34th Ohio Infantry Regiment

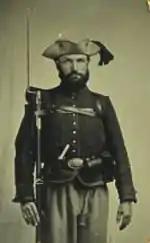
old picture of oddly dressed American Civil War soldier

The 34th Ohio Infantry Regiment was raised at Camp Lucas near Cincinnati on September 1, 1861 by Abram S. Piatt at his personal expense. Most of the recruits came from the western part of the state. After training and drilling, the new regiment moved to Camp Dennison on September 1, and then entrained for the front lines, arriving on September 20 at Camp Enyart on the Kanawha River in western Virginia. It initially served in the forces under George B. McClellan, and then under a variety of generals for the next two years while engaging in several raids and operations in the region. On September 25, 1861, the 34th Ohio won a victory at the Battle of Kanawha Gap near present-day Chapmanville, West Virginia. In September 1862, the regiment fought in the Kanawha Valley Campaign of 1862, doing much of the fighting at the Battle of Fayetteville near the New and Kanawha rivers.